Averno (poetry collection)

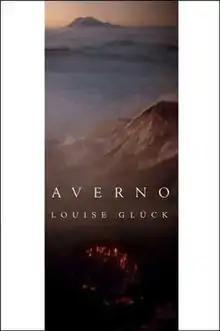

Averno is Louise Glück's tenth collection of poetry published in 2006 by Farrar, Straus and Giroux. It was a National Book Award Finalist for Poetry that year.